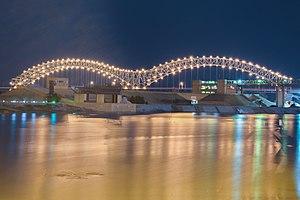
L'Hernando de Soto Bridge est un pont routier permettant à l'Interstate 40 de franchir le Mississippi entre West Memphis en Arkansas et Memphis au Tennessee.